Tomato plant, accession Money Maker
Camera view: tilt-top (135 deg); turntable rotation: 60 degrees
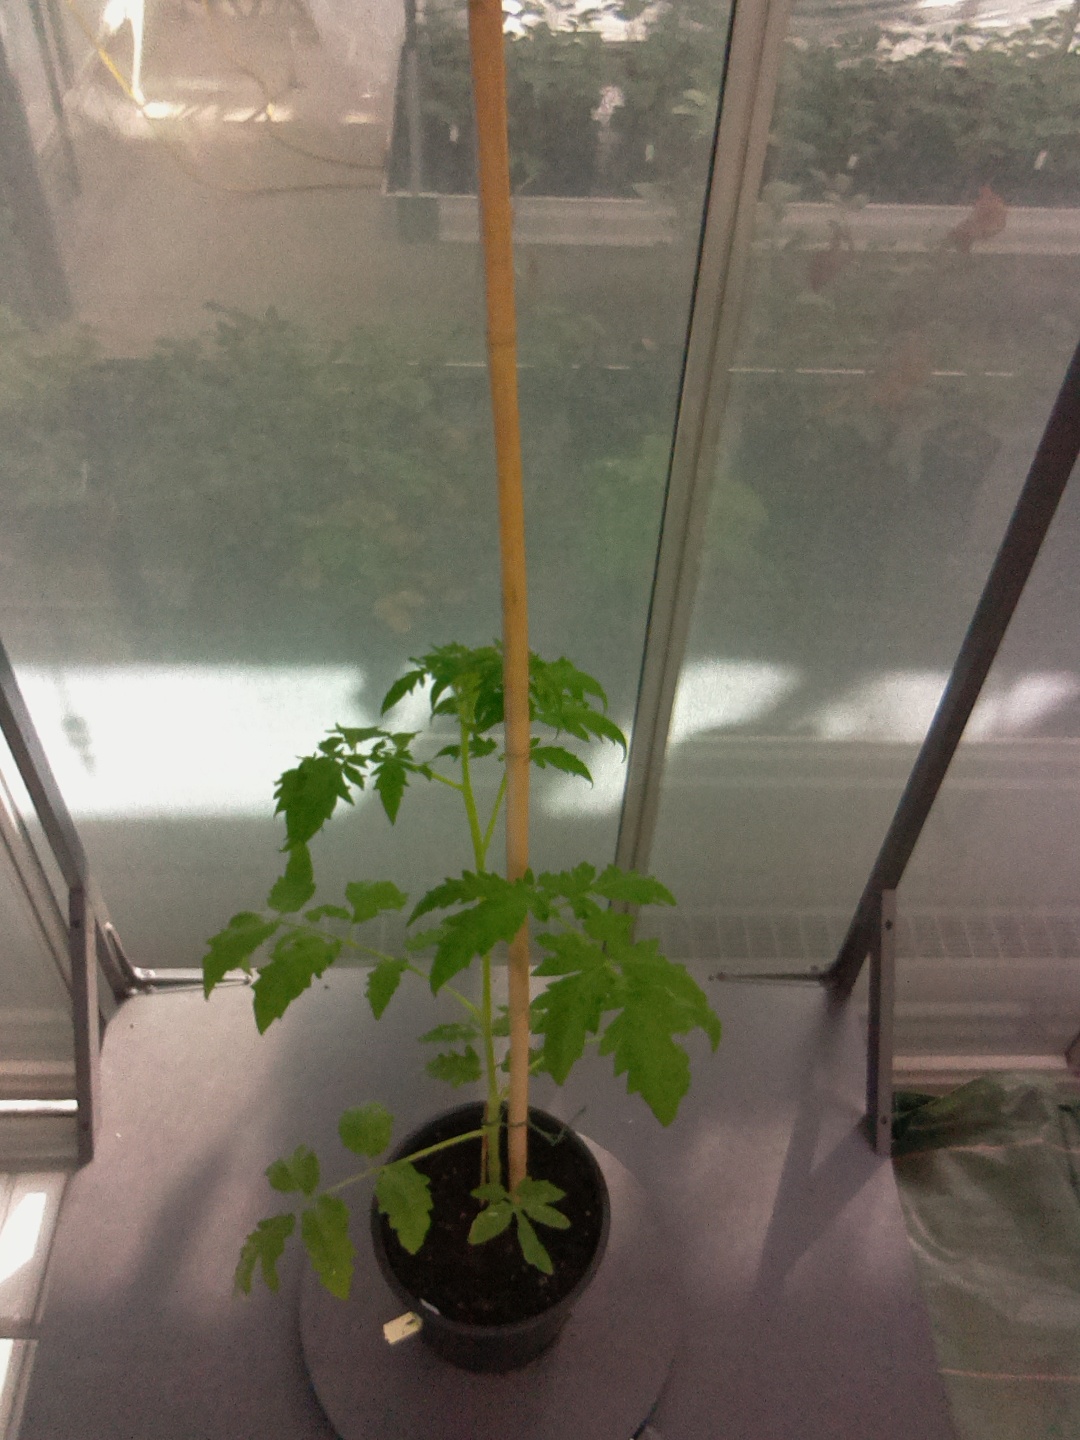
BBCH growth stage 15: 10 of true leaves visible